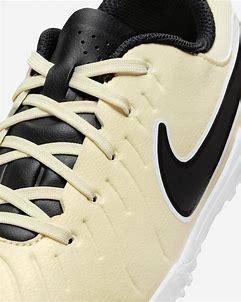
Brand: Nike
Model: Jr Tiempo Legend 10 Academy